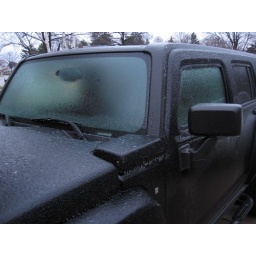
My truck and trees covered in ice.